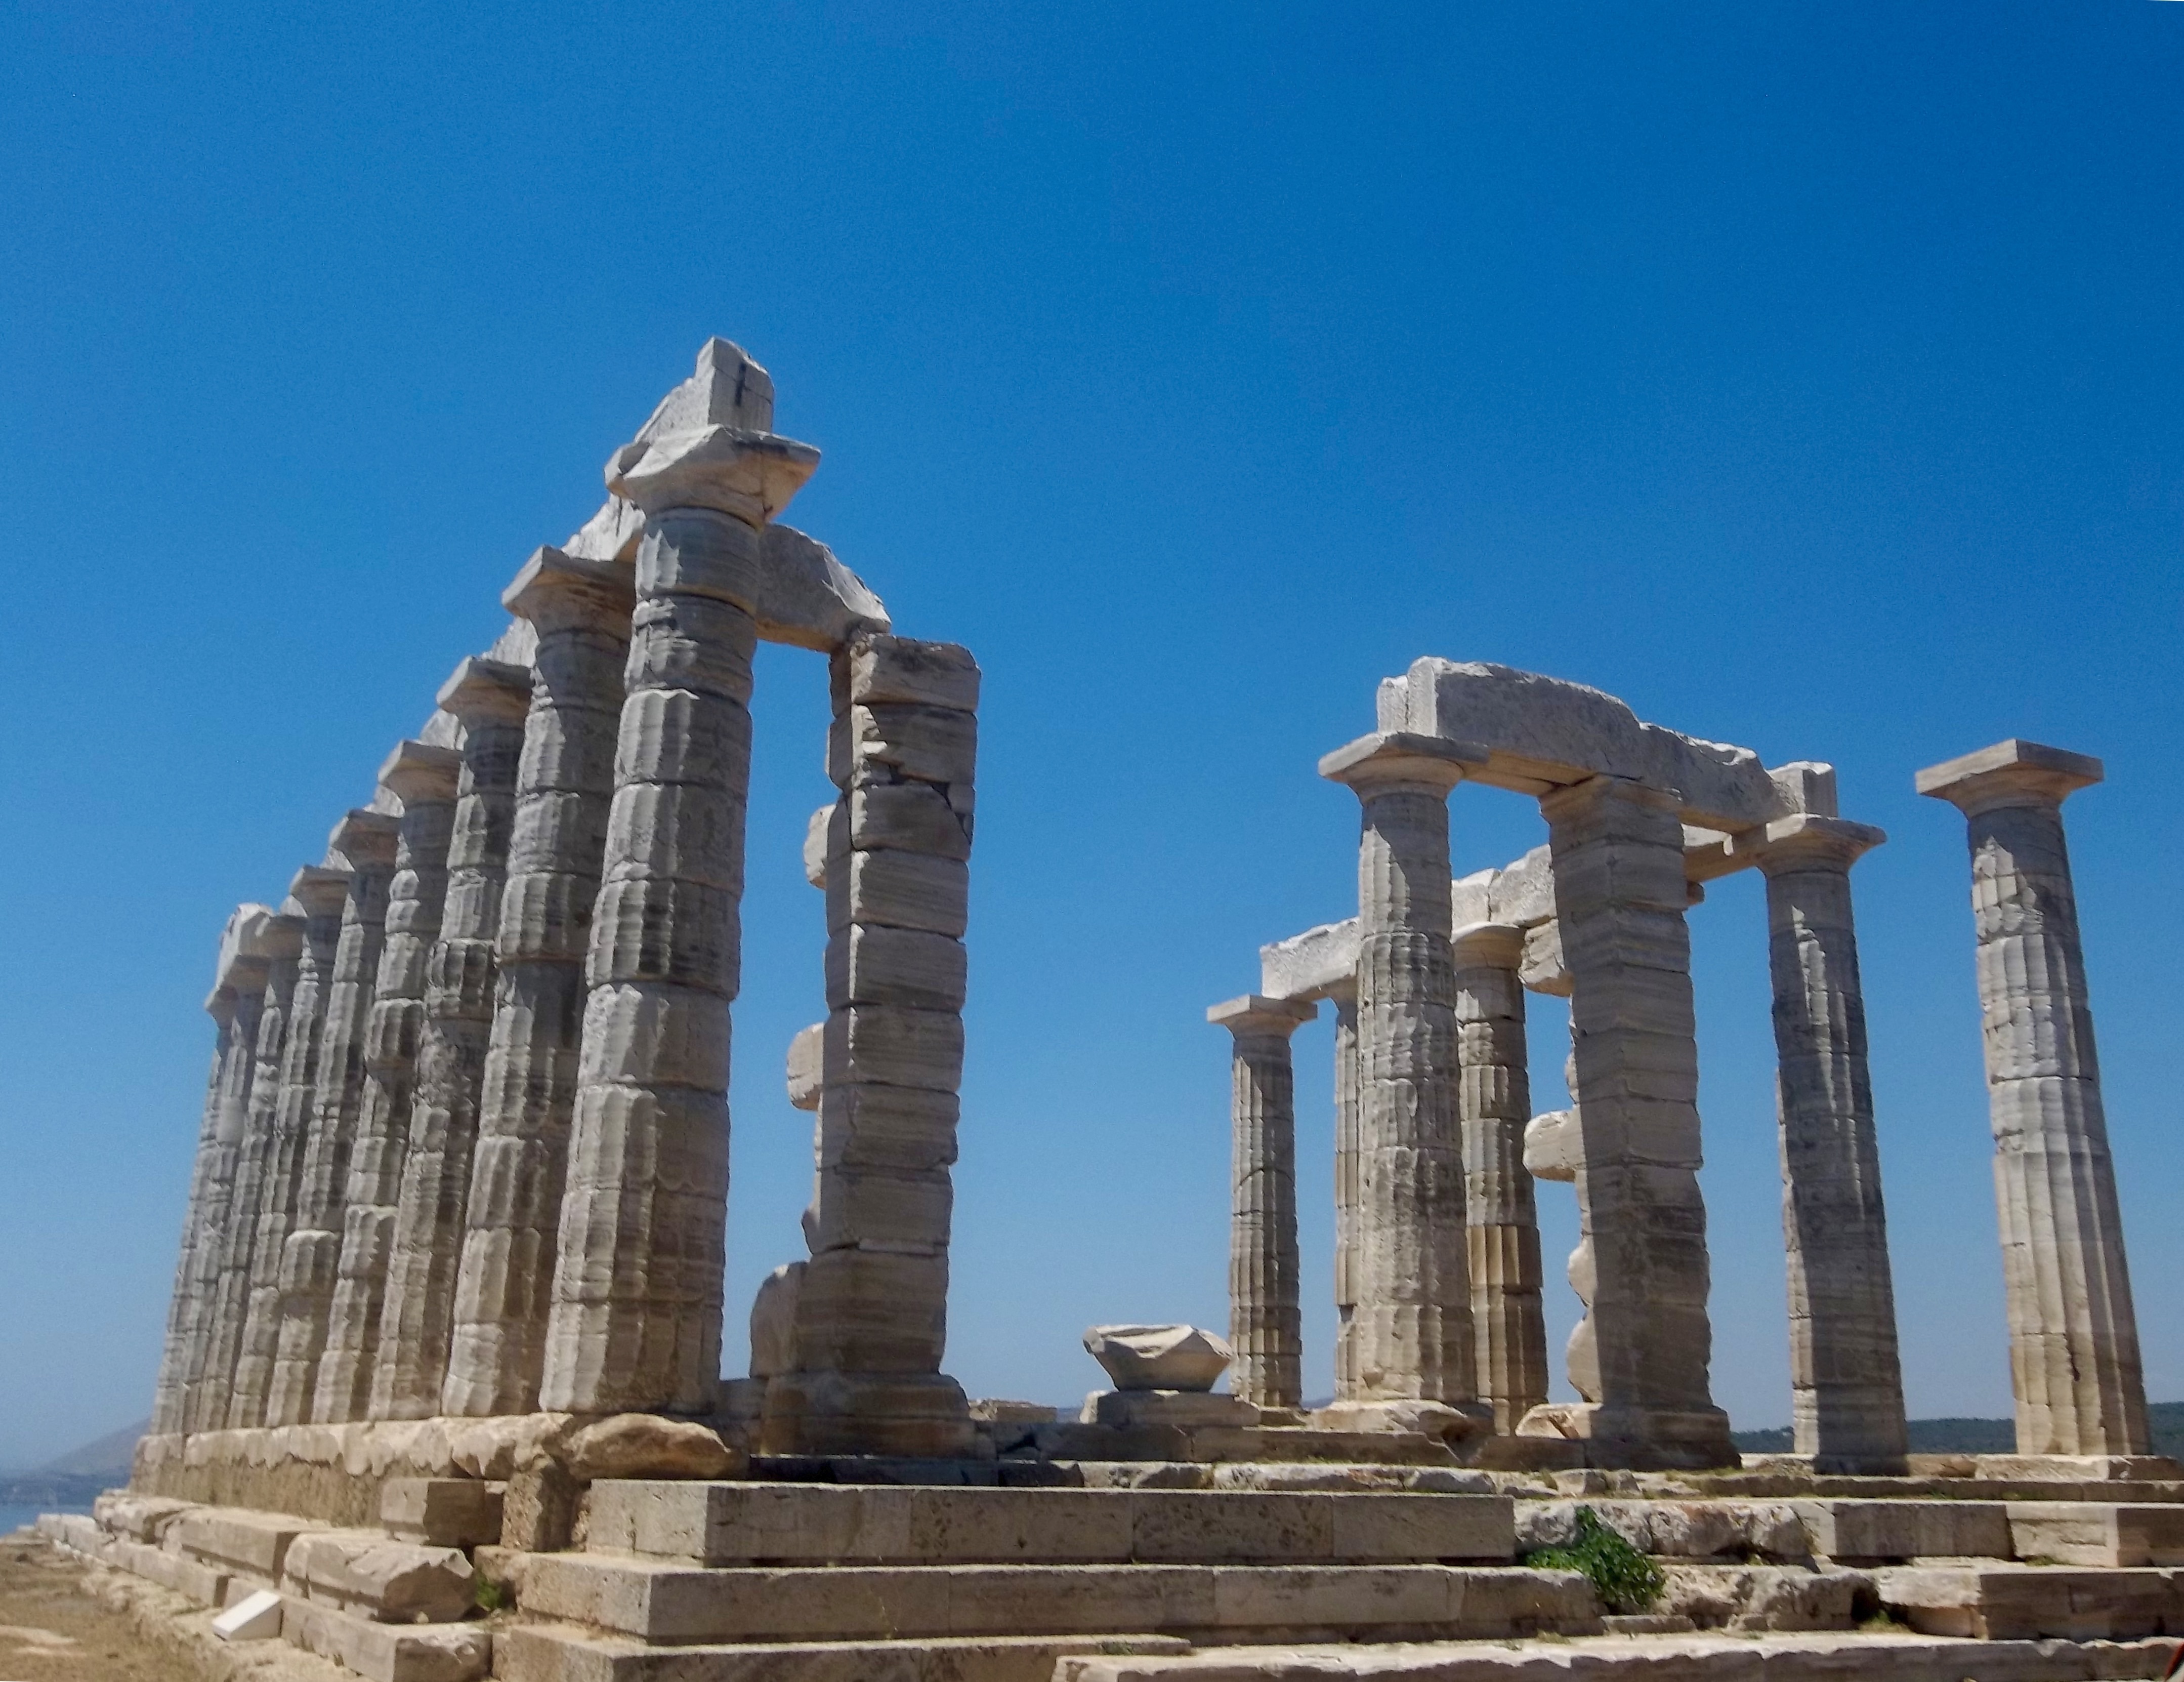
architecture, structure, building, monument, column, landmark, place of worship, temple, ruins, greece, roman temple, historic site, ancient history, cape sounion, temple poseidom, ancient roman architecture, ancient greek temple